Adolphe De Meulemeester

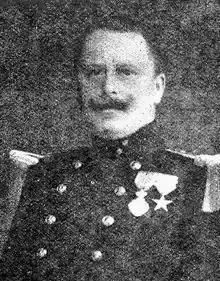

Adolphe De Meulemeester (28 March 1870 – 10 May 1944) was a Belgian soldier and colonial administrator. He was deputy governor-general and then governor of the Orientale Province of the Belgian Congo from 1917 to 1926. He introduced many innovations including a road network, schools and clinics, chiefdom and sector councils, and cotton plantations.